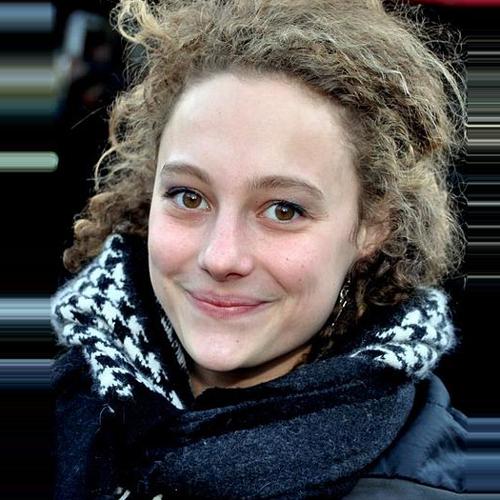
Age: 21